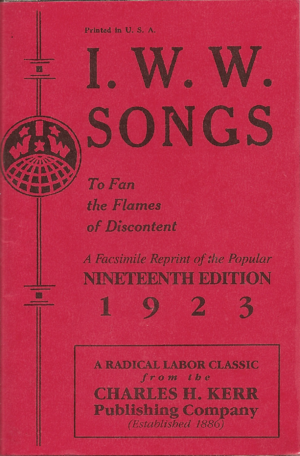
Couverture de la réédition du Little Red Songbook.
Depuis la fondation du syndicat international Industrial Workers of the World en 1905, le chant a joué un rôle majeur dans la diffusion de son message. Les chansons phares de la One Big Union sont rassemblées au sein du Little Red Songbook.